J. P. Schneider Store

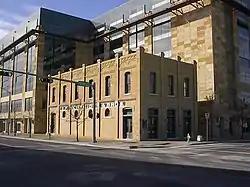

The J.P. Schneider Store is a historic commerce building in downtown Austin, Texas built in 1873. Built along Second Street, the structure is the only remaining historic building in the immediate vicinity and is today surrounded by Austin City Hall and the headquarters of Silicon Labs.